Frank Giroud

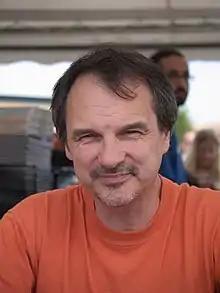
Frank Giroud in 2010

Giroud was born on May 3, 1956, in Toulouse, France. He graduated from the École Nationale des Chartes, and he passed the agrégation in History.